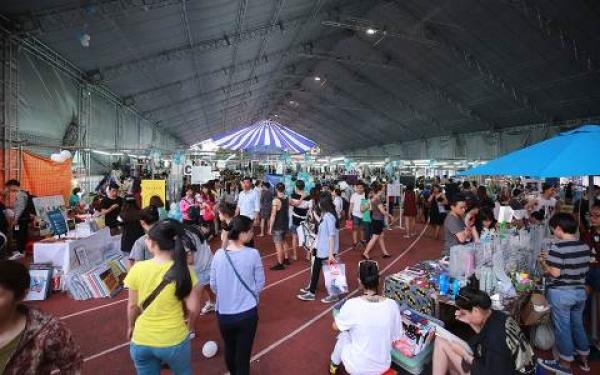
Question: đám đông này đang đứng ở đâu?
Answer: ở trong một khu hội chợ